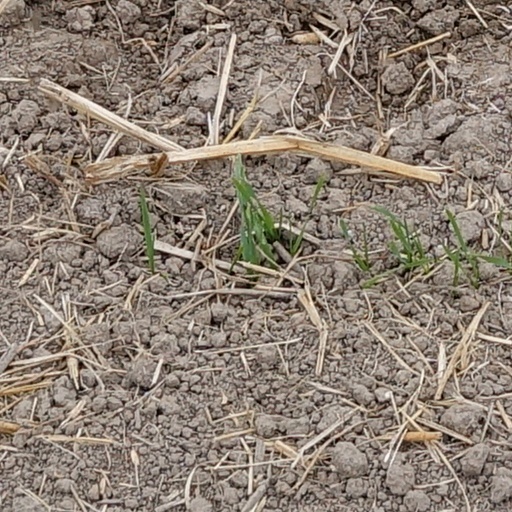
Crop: wheat